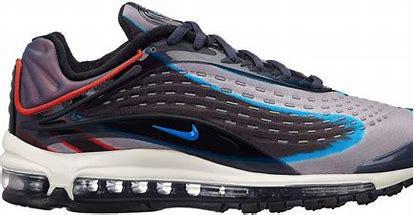
Brand: Nike
Model: Air Max Deluxe